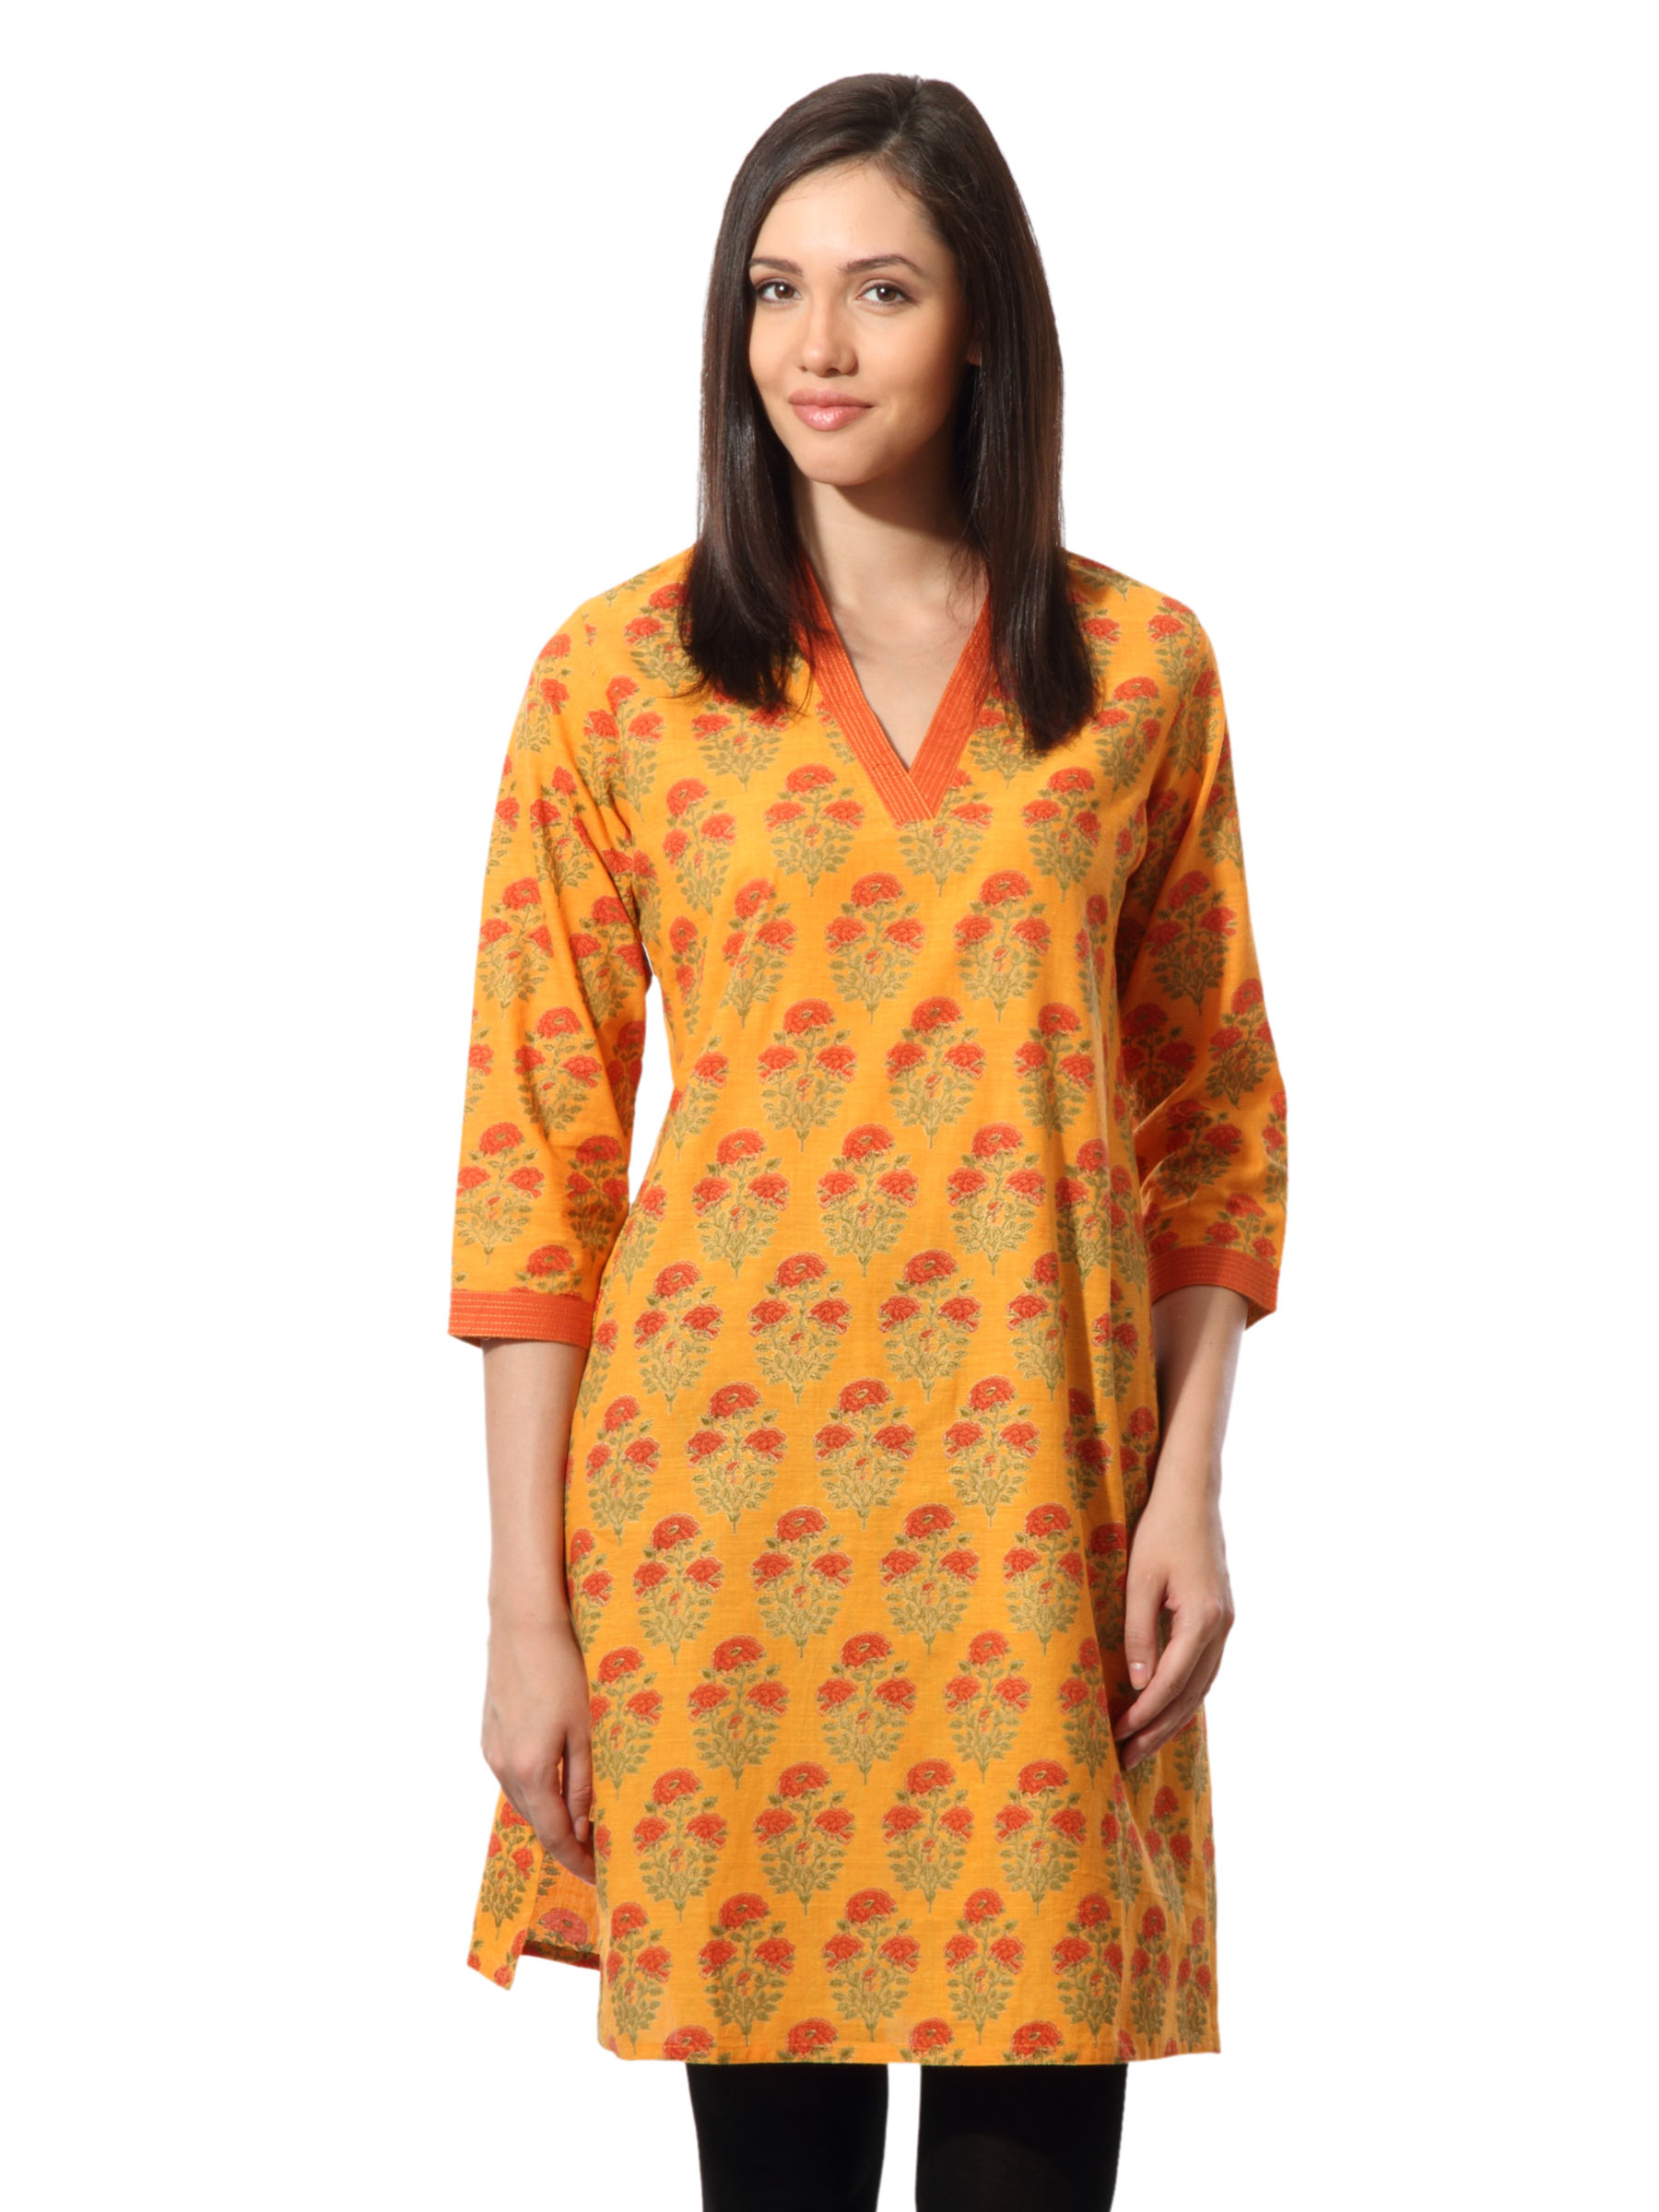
Fabindia Women Printed Mustard Kurta
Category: Apparel / Topwear / Kurtas
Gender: Women
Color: Mustard
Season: Summer 2012
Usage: Ethnic